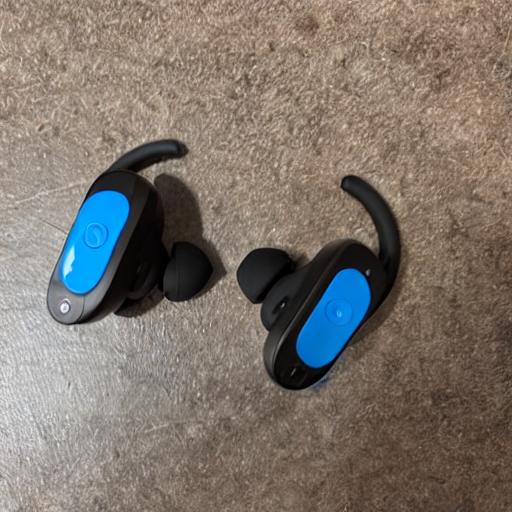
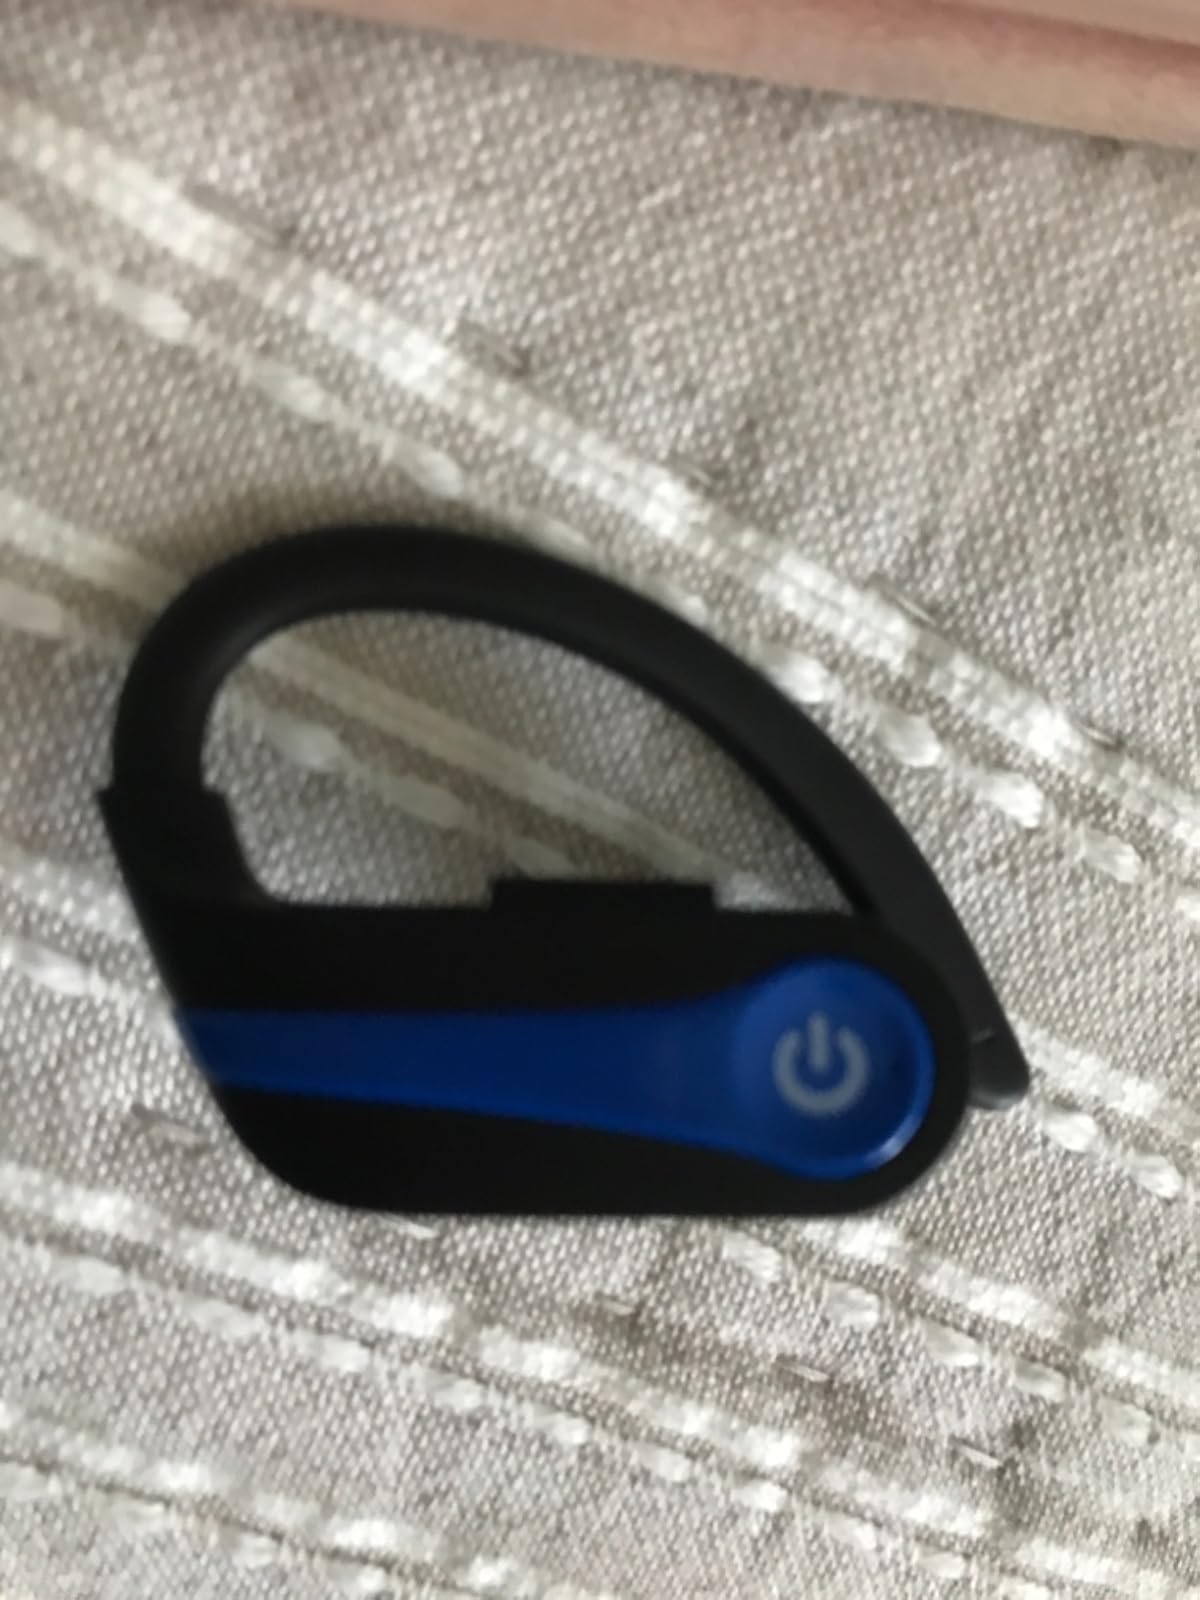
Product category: earbuds
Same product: no